Abuna Abraham

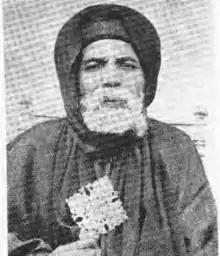
Abuna Abraham

Abuna Abraham was a cleric of the Ethiopian Orthodox Tewahedo Church, who was installed as the archbishop of the Ethiopian church during the Fascist Italian occupation following the Second Italo-Ethiopian War, in place of the legitimate Archbishop Abuna Qerellos IV.